Controlled-access highway

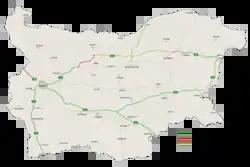
Bulgarian motorway network

Full control-access highways in the Philippines are referred to as "expressways", which are usually toll roads. The expressway network is concentrated in Luzon, with the North Luzon Expressway and South Luzon Expressway being the most important ones. The expressway network in Luzon do not form an integrated network, but there are ongoing construction projects to interconnect those highways as well as to decongest the existing roads in the areas they serve. Expressways are being introduced to Visayas and Mindanao through the construction of the Cebu–Cordova Link Expressway in Metro Cebu and Davao City Expressway in Davao City.